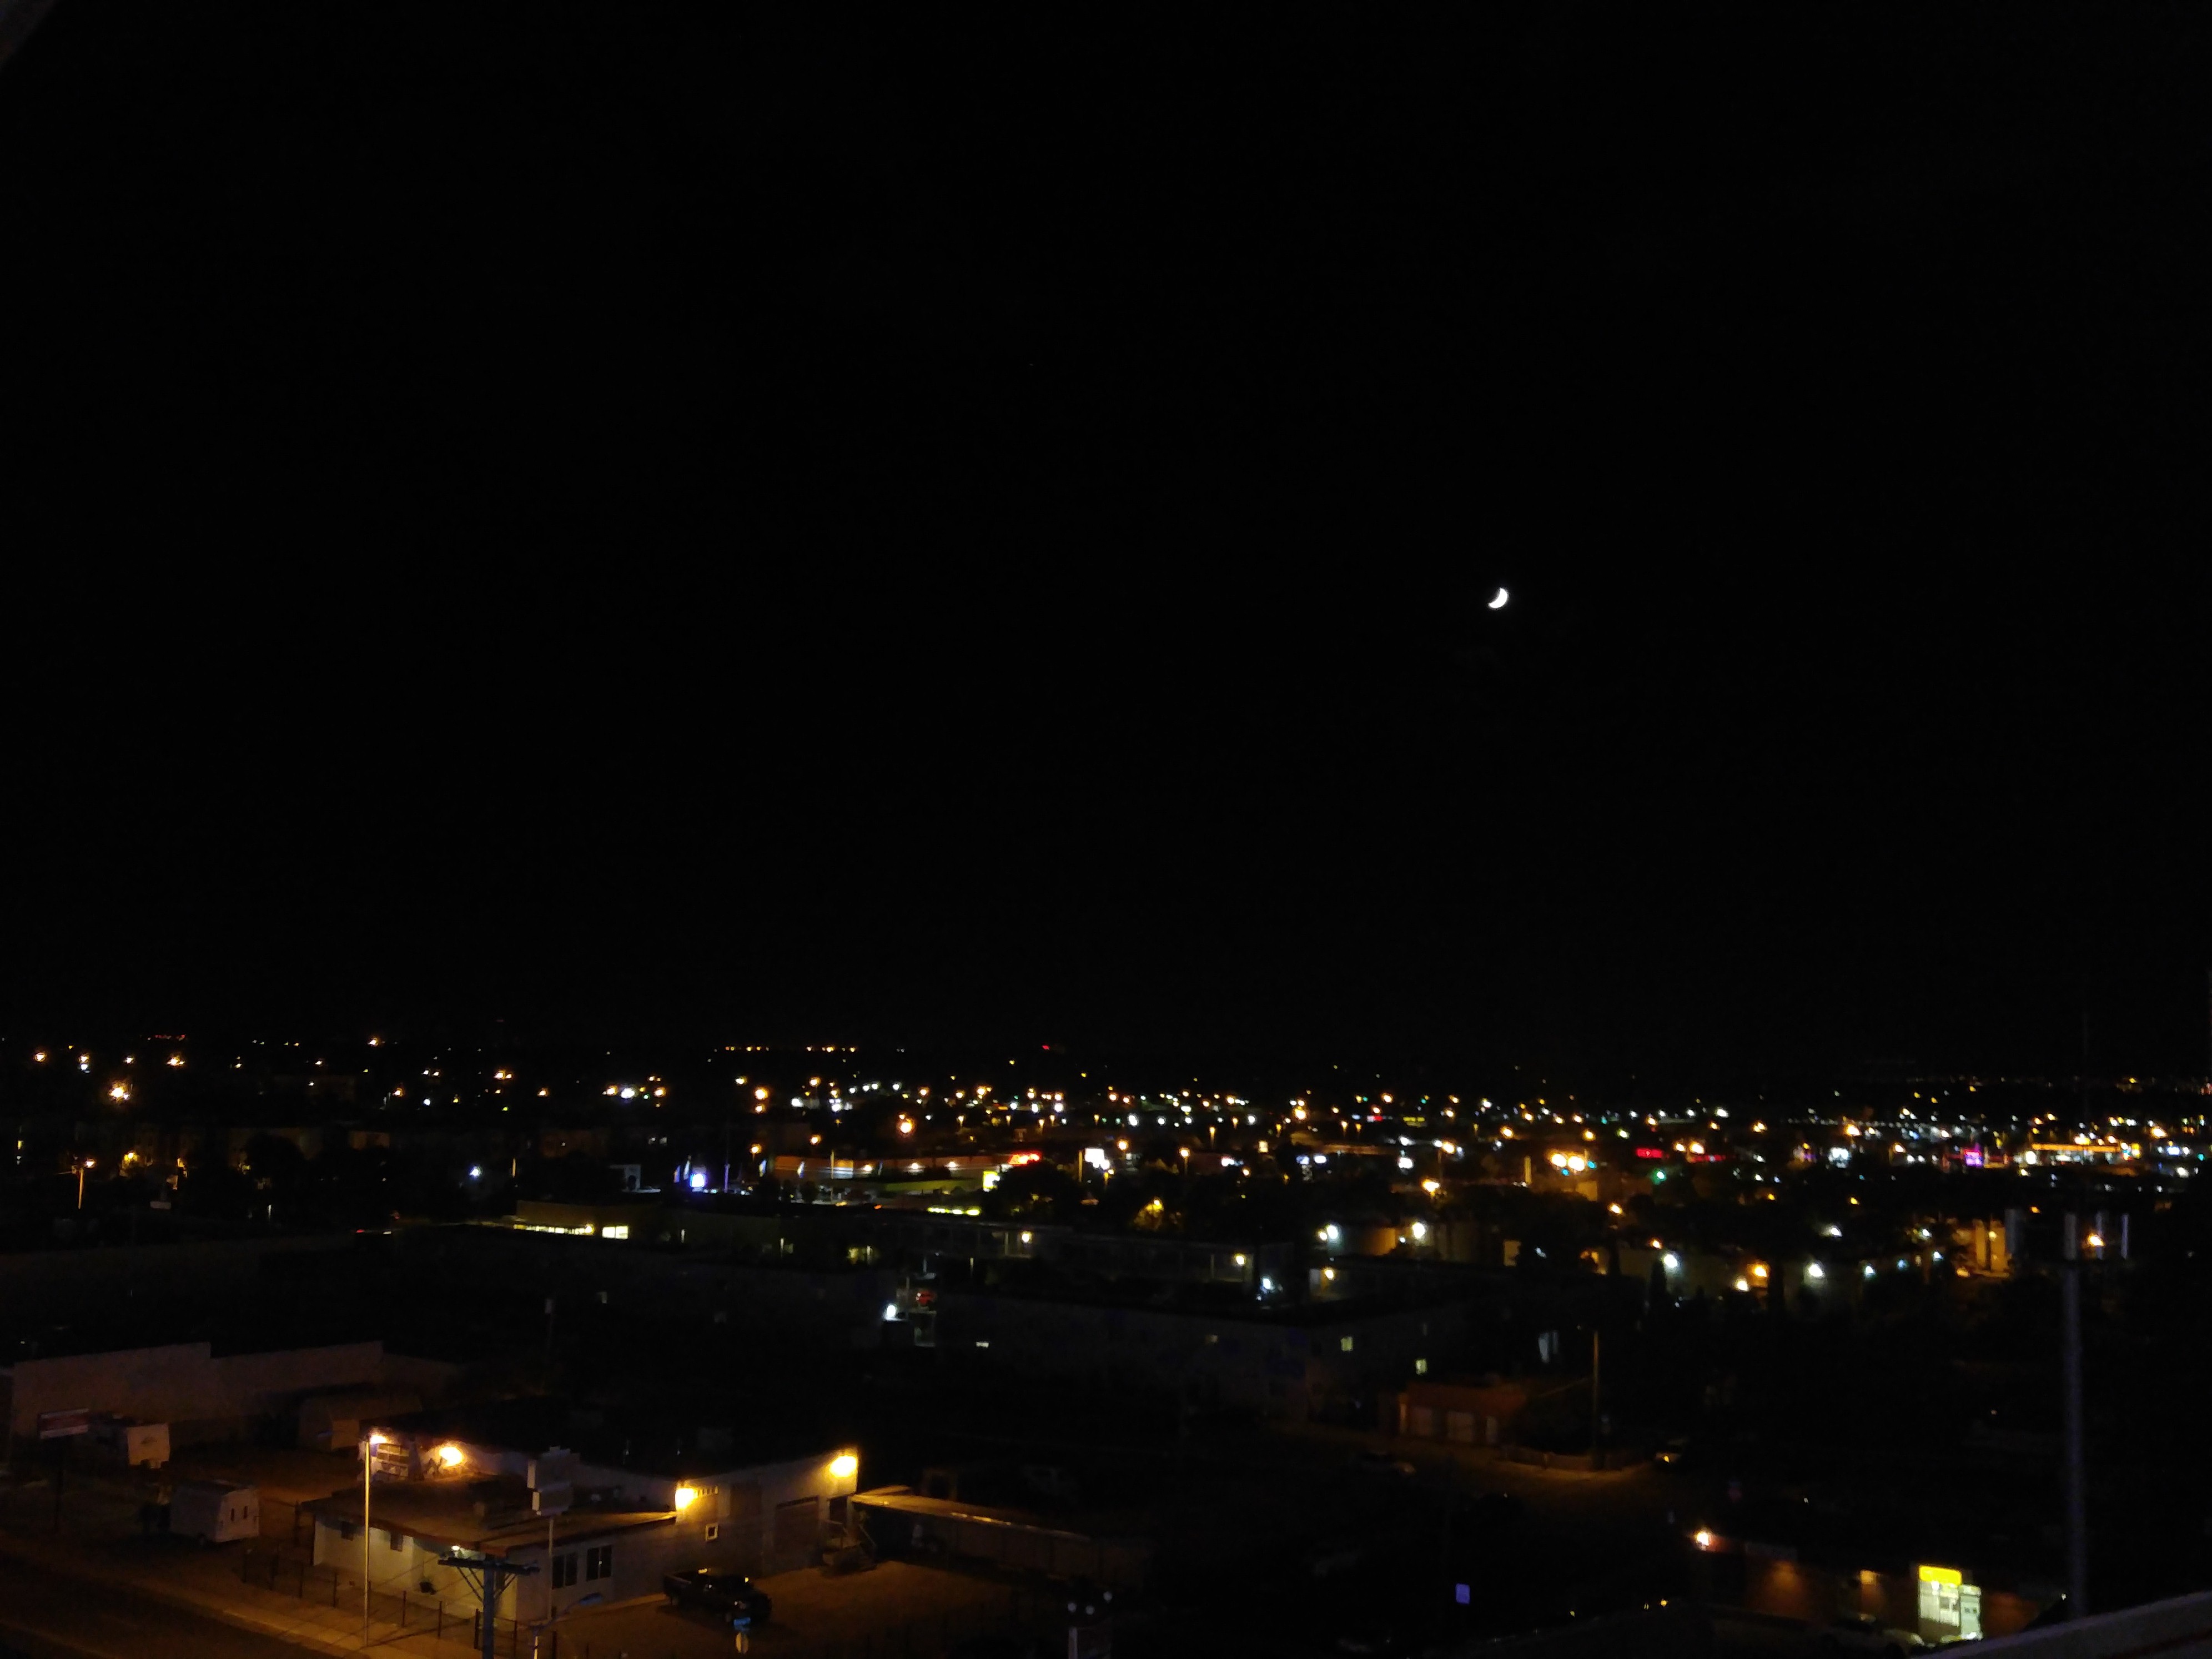
light, night, dusk, evening, darkness, lighting, midnight, atmosphere of earth